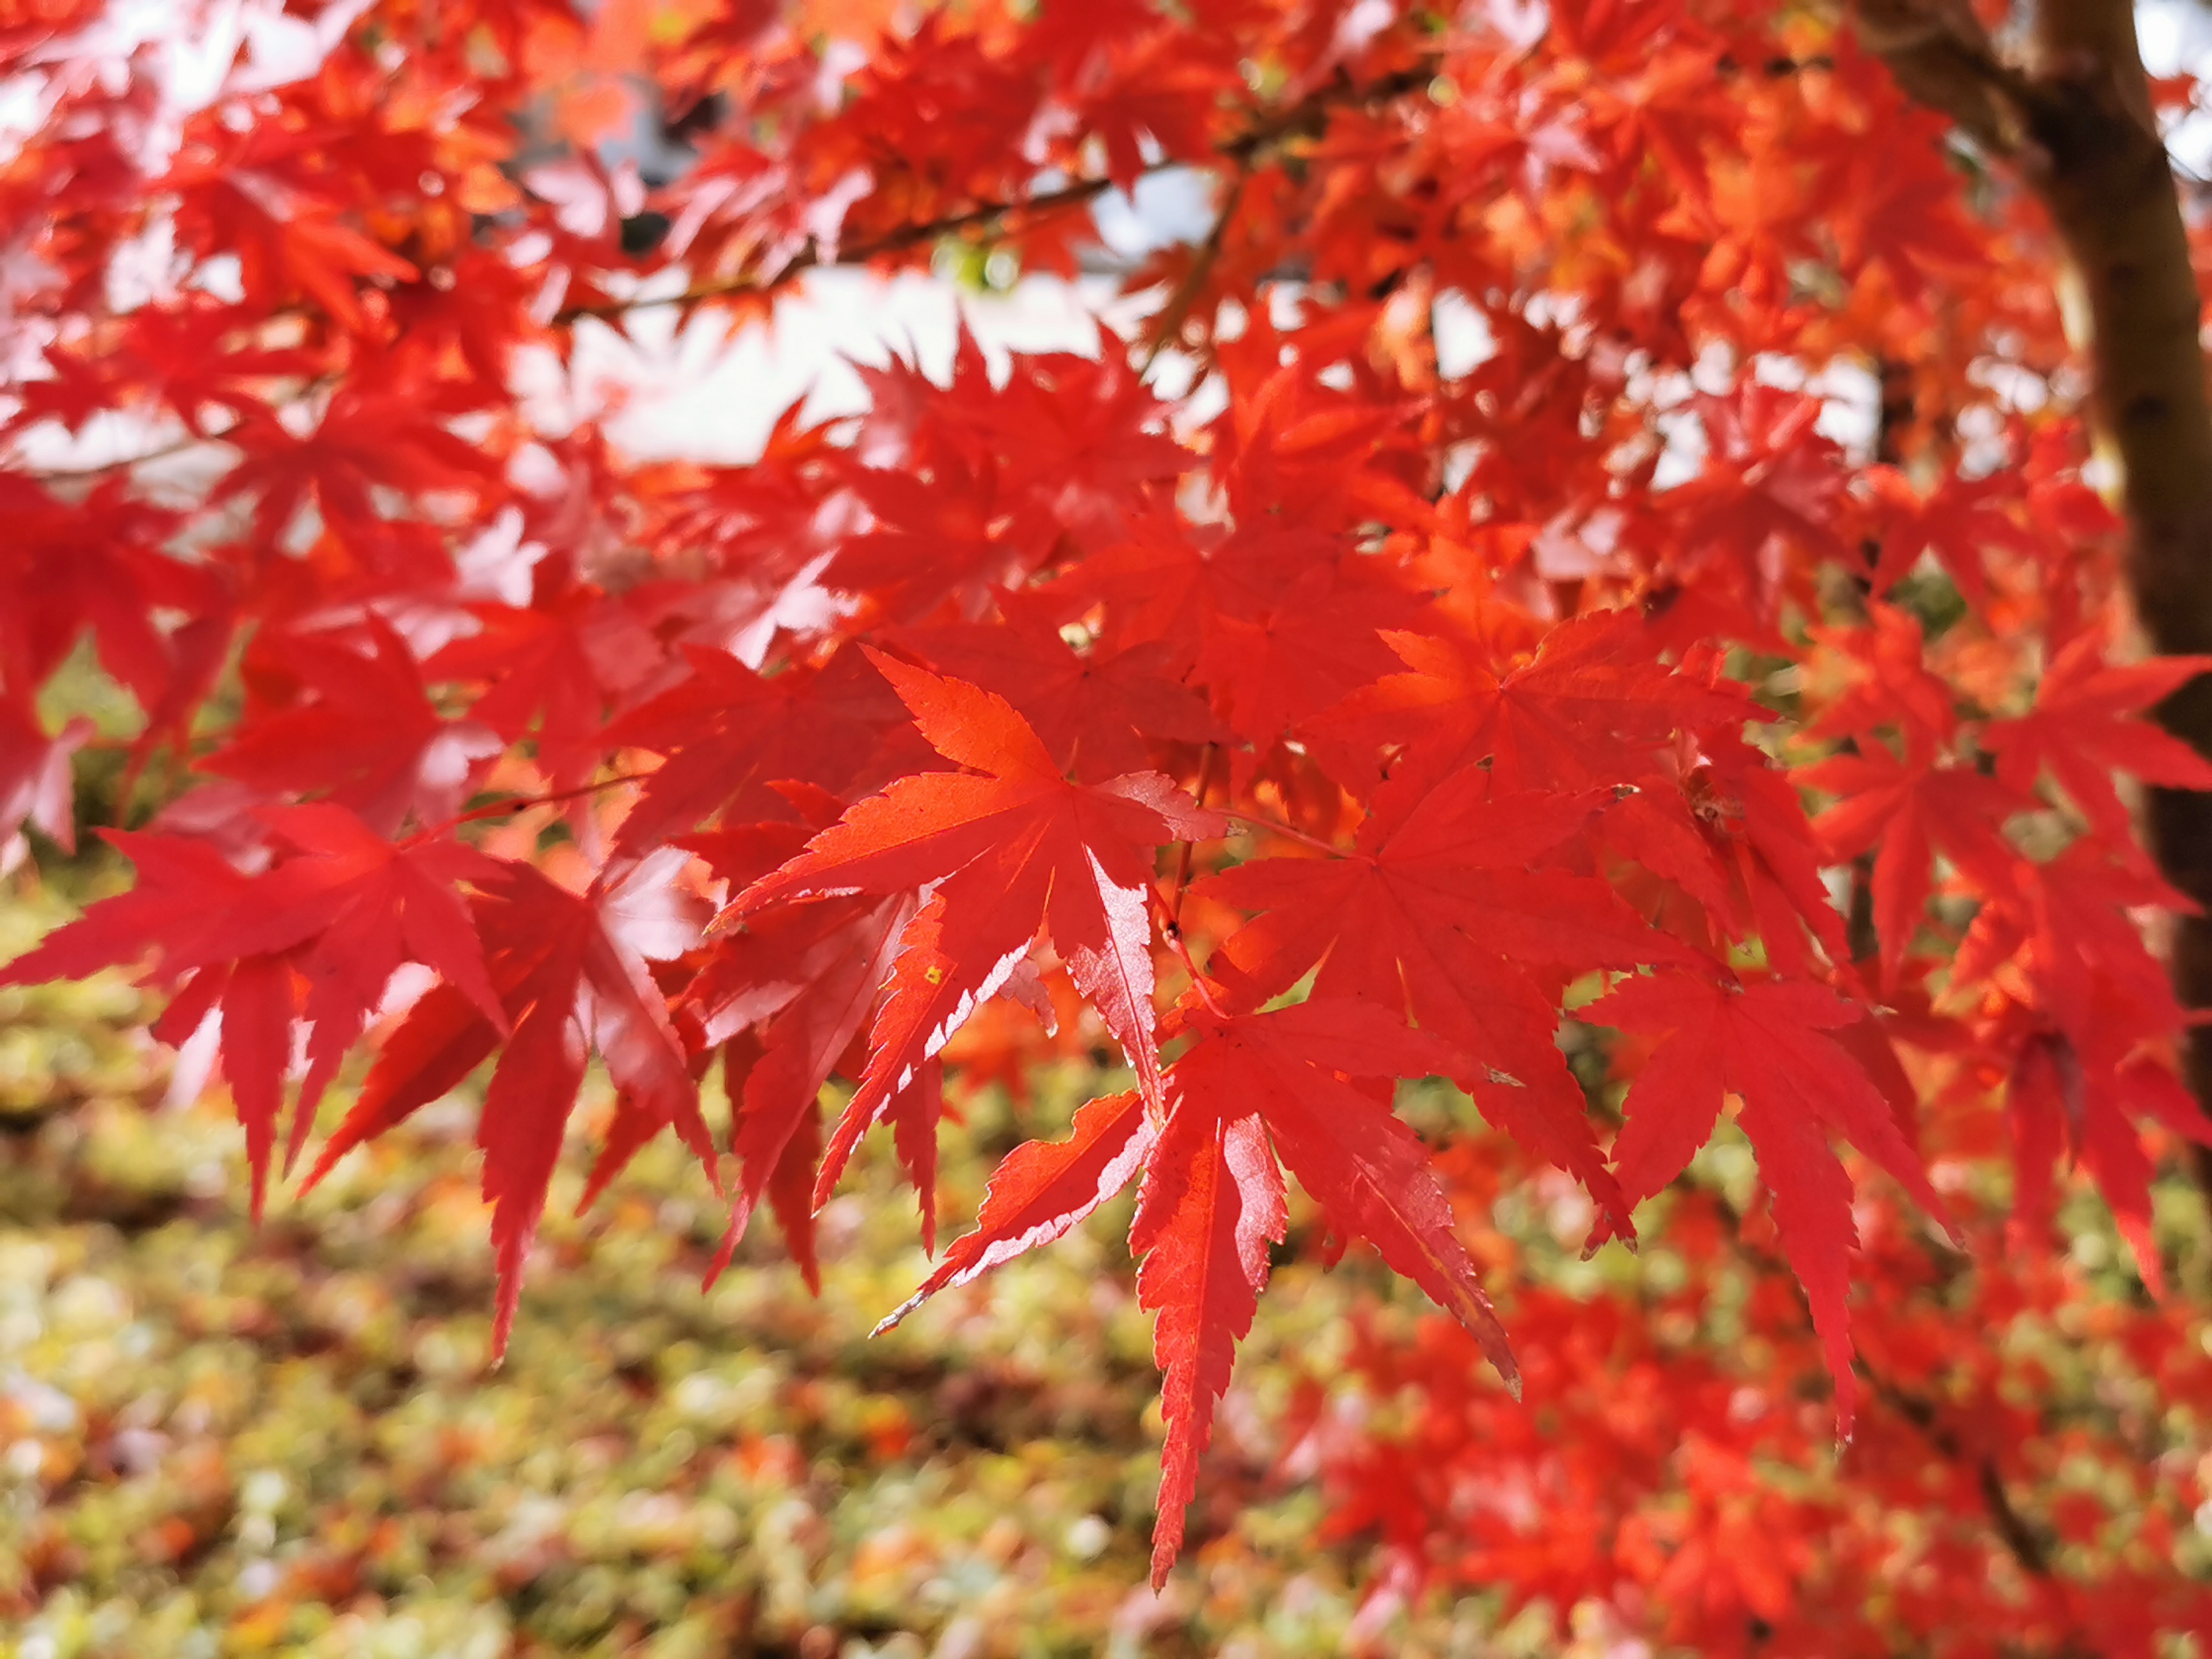
tree, flowering plant, leaf, Black maple, plant, red, woody plant, autumn, deciduous, maple leaf, flower, maple, sweet gum, Northern hardwood forest, New Mexico maple, branch, spring, plant stem, twig, plane tree family, temperate broadleaf and mixed forest, vascular plant, perennial plant